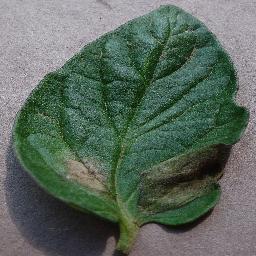
Label: Tomato___Late_blight